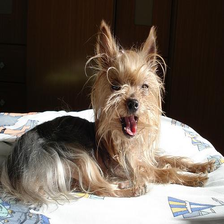
Species: dog
Breed: yorkshire terrier